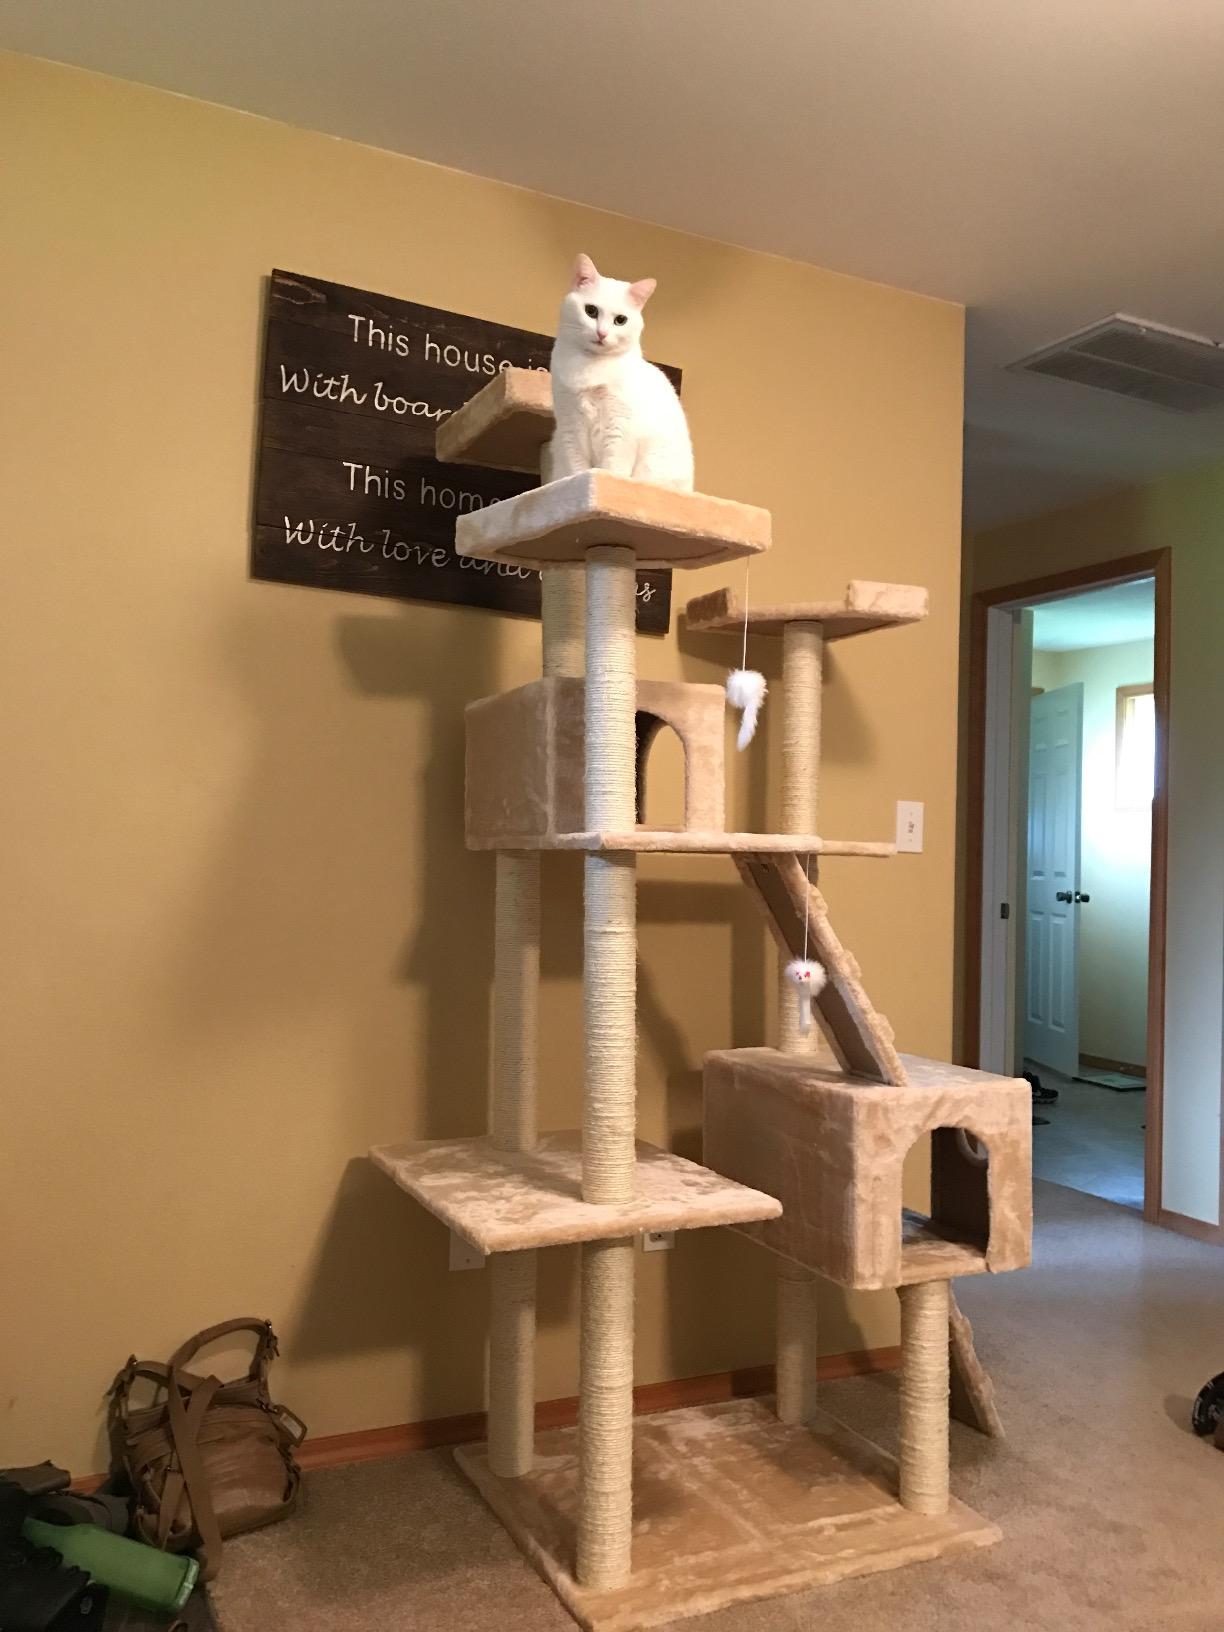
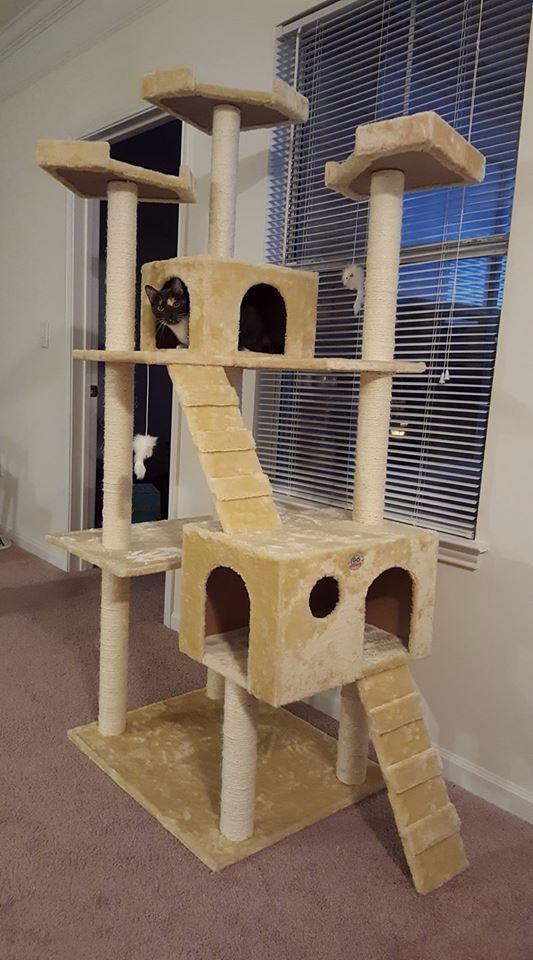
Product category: items_cat tree
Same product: yes